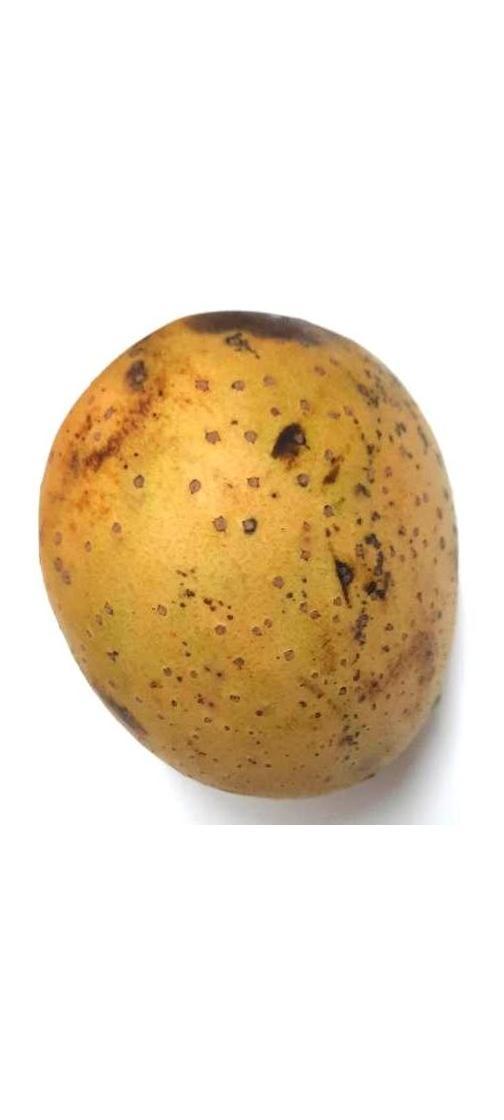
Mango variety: Gourmoti